Halley G. Maddox

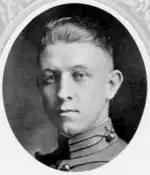
At West Point in 1920

Halley Grey Maddox was born in McHenry, Kentucky on January 29, 1899, a son of Claude H. Maddox and Susan (Stewart) Maddox. He was raised and educated in Central City, Kentucky, and graduated from Hartford College, a two-year institution located in Hartford, Kentucky.